Lake Erie and Northern Railway

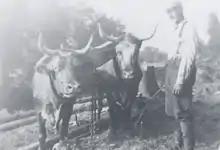
A pair of oxen which were used in construction of the railway.

Construction began in May 1913, and grading camps were established by June. Built roughly in parallel with the existing GVR line, the Lake Erie and Northern was constructed according to higher and more modern quality standards, and avoided many of the problems with tight turns and steep grades that the GVR suffered from. The result was a high track quality and significant number of grade separations along the route, made necessary by the amount of traffic on the main lines the LE&N crossed. In Paris, it passed under the Grand Trunk Railway high-level bridge, which is still used by CN and Via Rail trains today. At Waterford, which was a junction point for the Canada Southern Railway (later Michigan Central) and Toronto, Hamilton and Buffalo Railway, the LE&N followed a high trestle bridge over the tracks, creating a full grade separation. This allowed for the LE&N to run the kind of high-frequency service which began to be expected of electric interurban railways in the early 20th century, without potential interruption by cross-traffic on the mainlines.